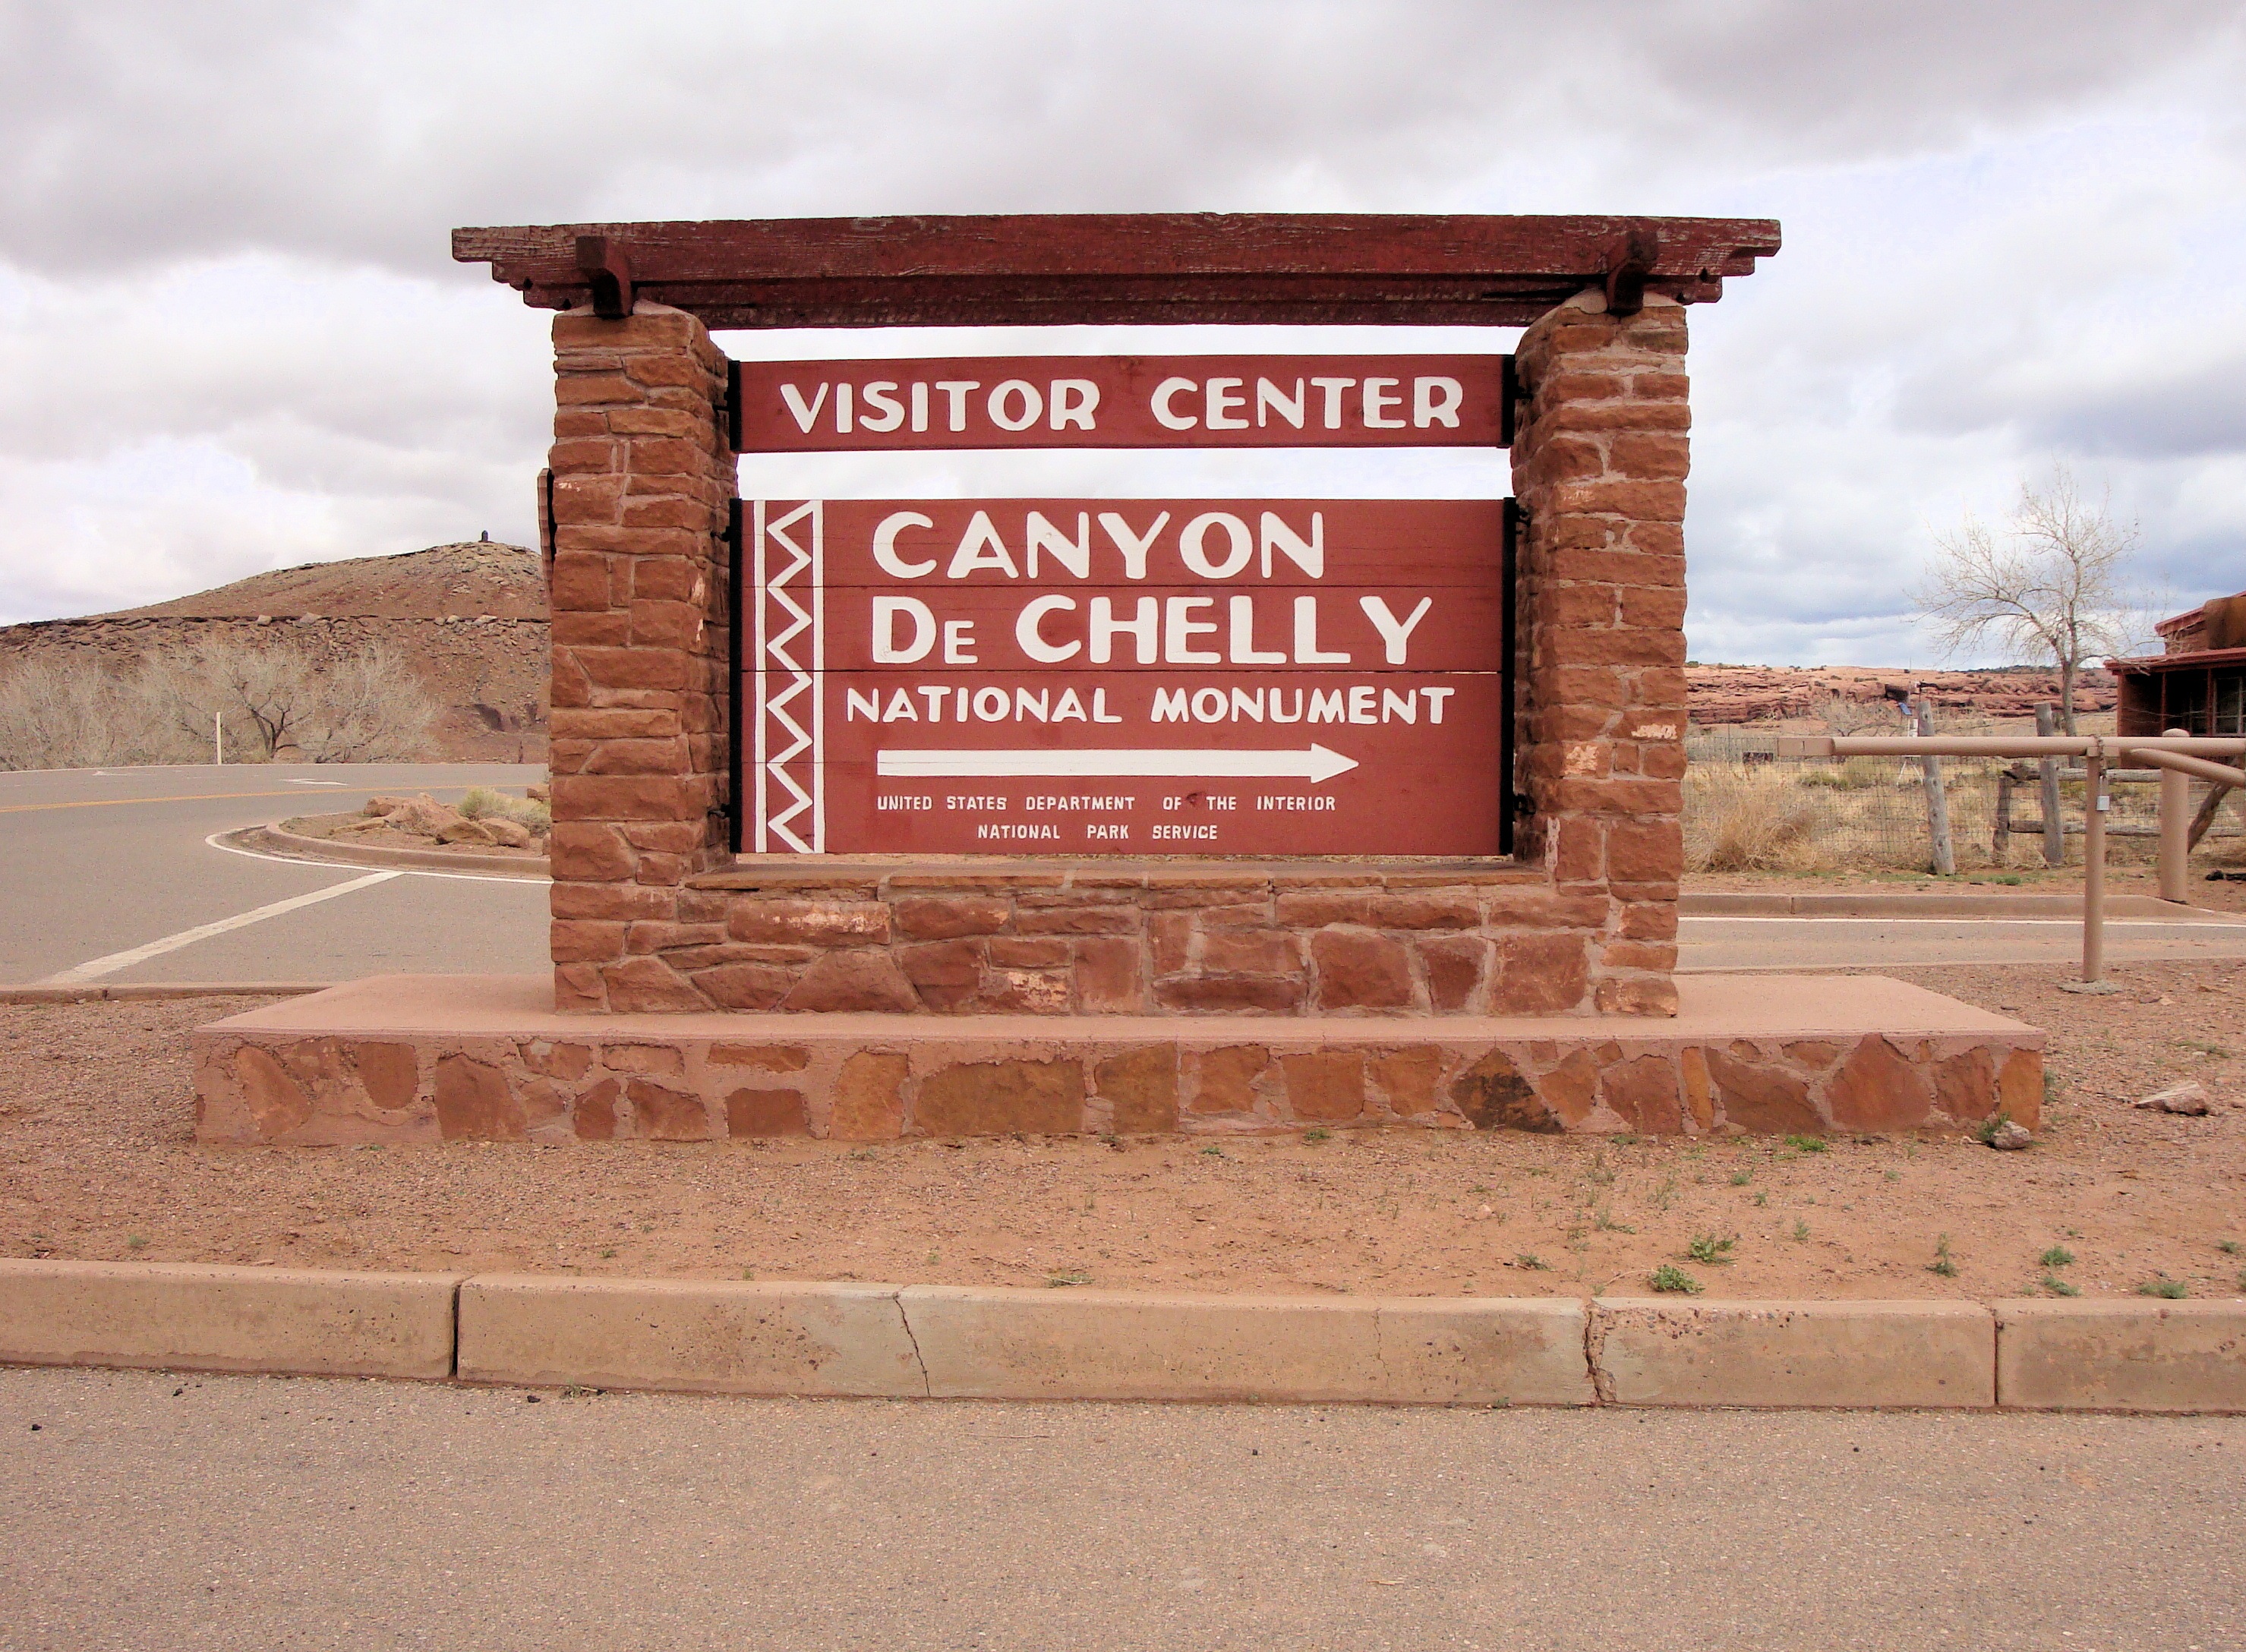
landscape, structure, board, advertising, sign, entrance, usa, america, rock formation, canyon, gap, signage, national park, arizona, united states, national monument, sport venue, entrance sign, park entrance, canyon de chelly